Johannes Orasmaa

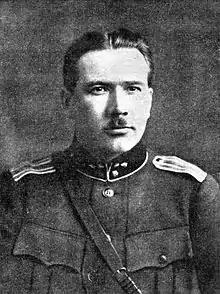
Johannes Orasmaa

Johannes Orasmaa, until 1935 Johannes Roska (3 December 1890 – 24 May 1943) was an Estonian general.